Er rufet seinen Schafen mit Namen, BWV 175

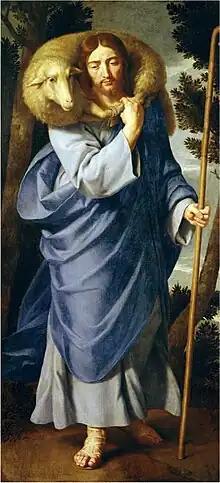
"The Good Shepherd", by Jean-Baptiste de Champaigne

The first quotation from the Bible is sung by the tenor, like an Evangelist. This recitative, saying "" (He calls His sheep by name and leads them out), is accompanied by three recorders, an instrument with pastoral associations. The recorders also colour the first aria, a movement in time with a text which refers to green fields.